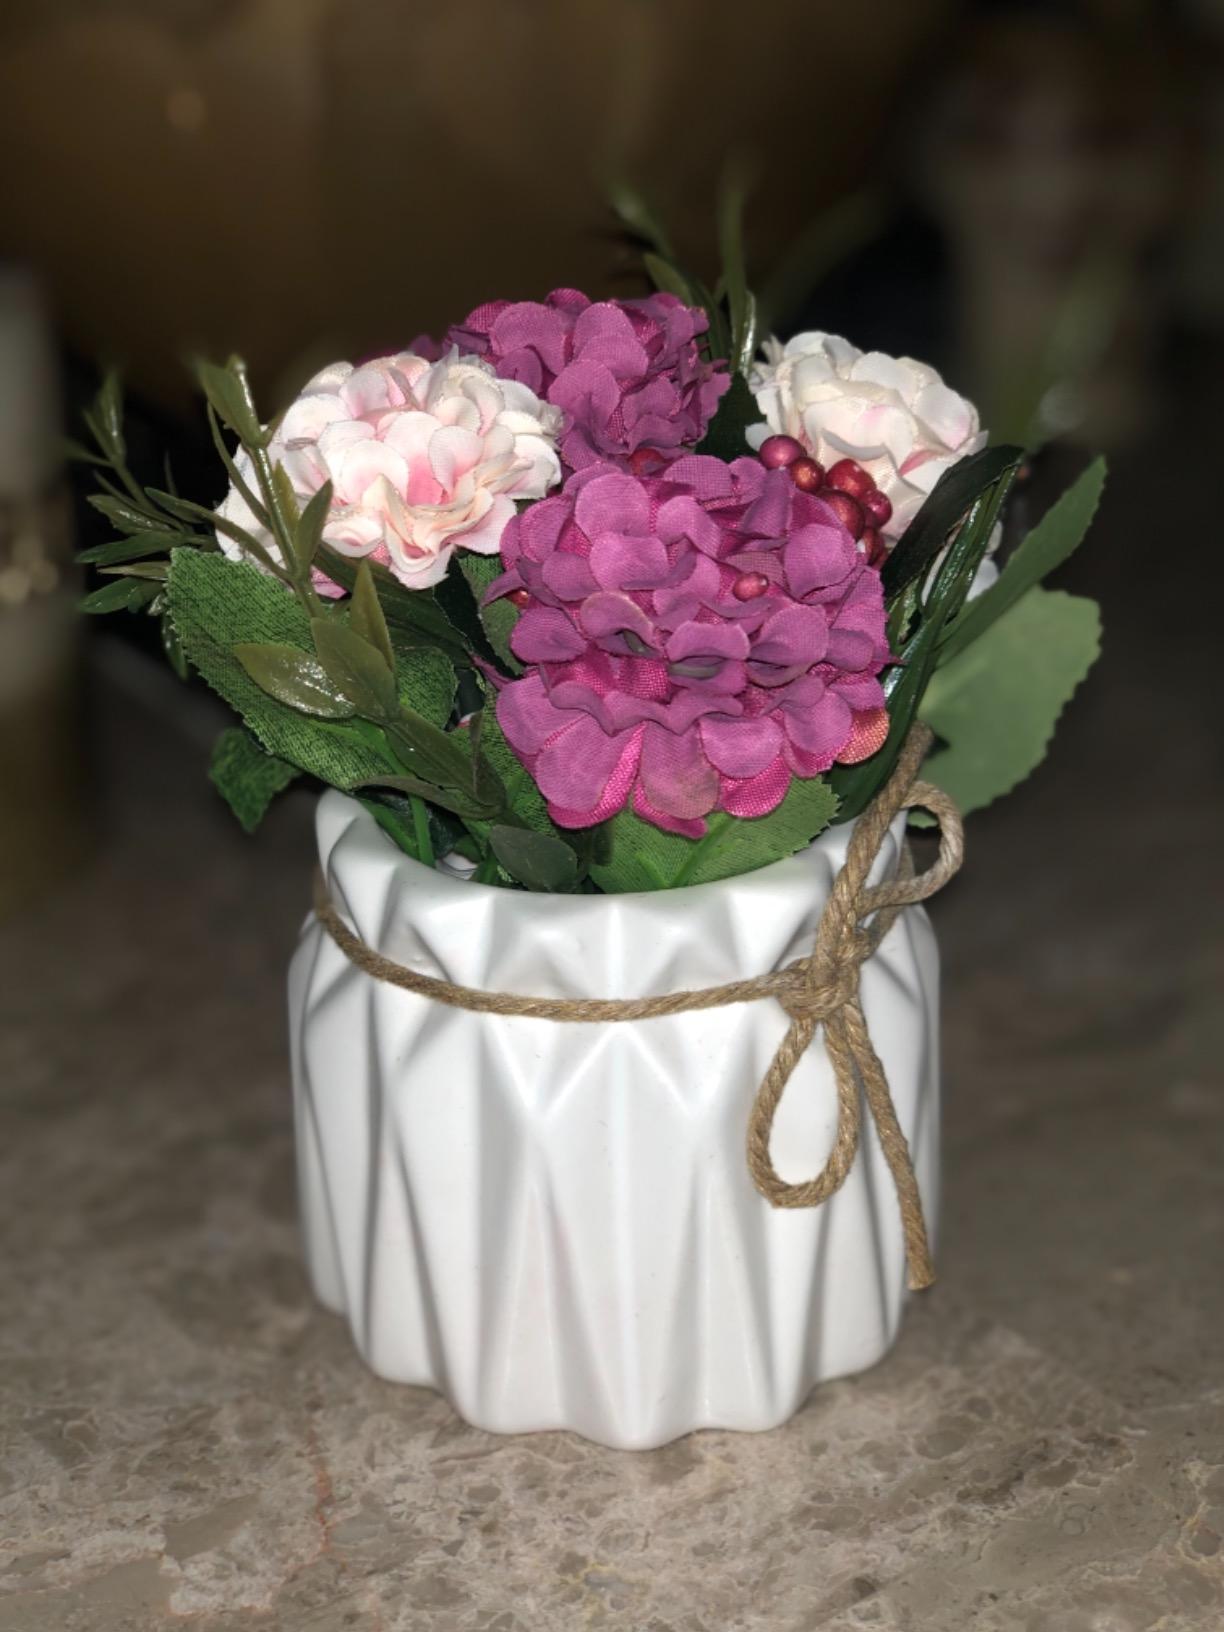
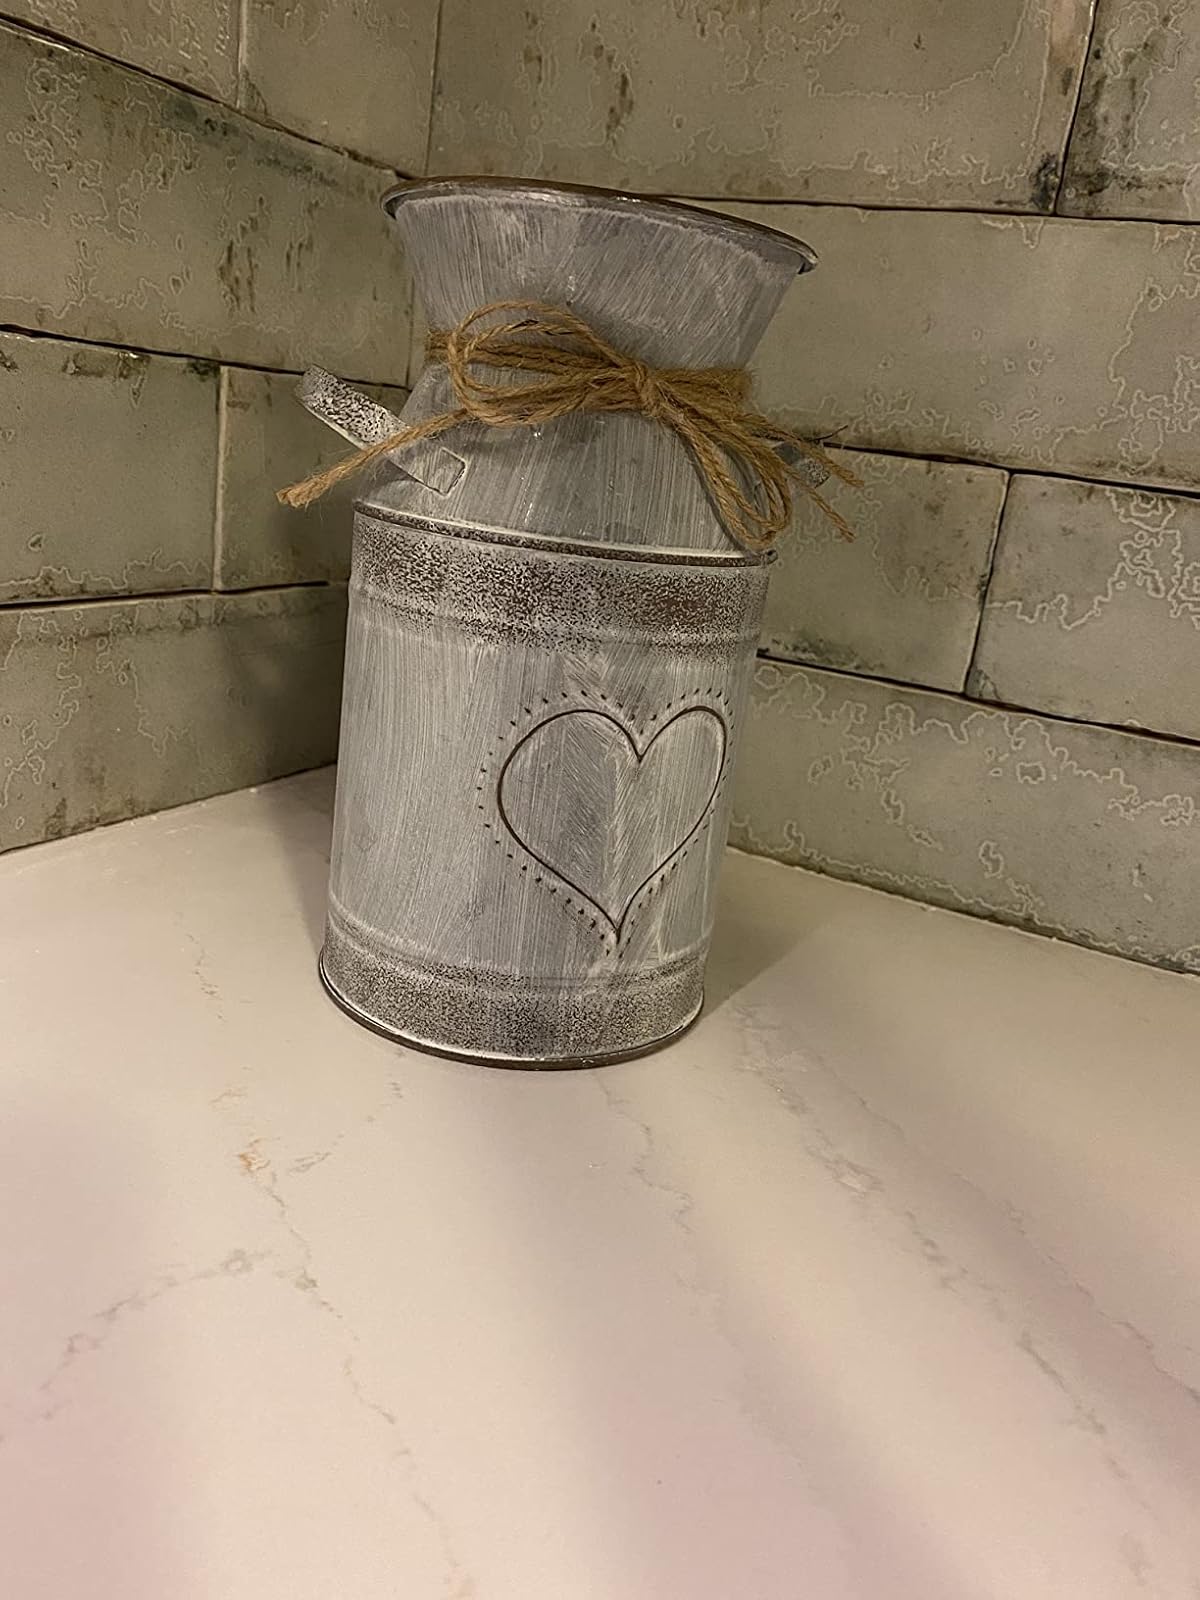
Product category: vase
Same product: no